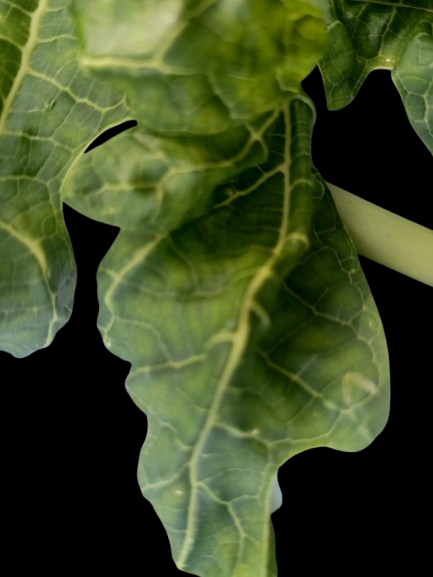
Crop: Papaya
Label: Curled_Yellow_Spot